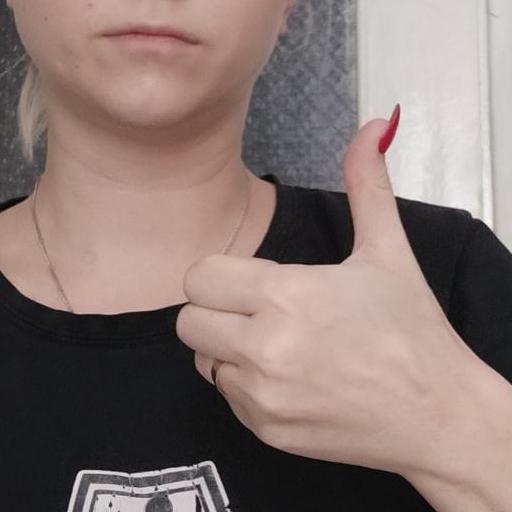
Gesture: like